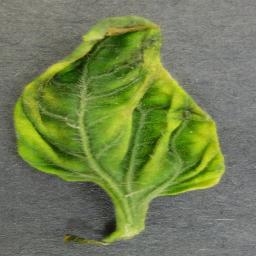
Label: Tomato___Tomato_Yellow_Leaf_Curl_Virus